Rural area

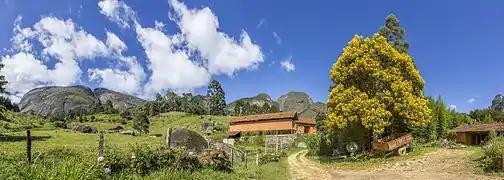
A rural area in the state of Rio de Janeiro, Brazil

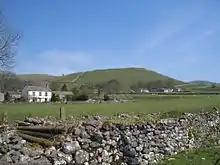
Rural Yorkshire Dales in England

In Brazil, there are different notions of "rural area" and "countryside". Rural areas are any place outside a municipality's urban development (buildings, streets) and it is carried by informal usage. Otherwise, countryside ("interior" in Portuguese) are officially defined as all municipalities outside the state/territory capital's metropolitan region. Some states as Mato Grosso do Sul do not have any metropolitan regions, thus all of the state, except its capital is officially countryside. Rio de Janeiro is singular in Brazil and it is de facto a metropolitan state, as circa 70% of its population are located in Greater Rio. In the Federal District it is not applicable and there is no countryside as all of it is treated as the federal capital. Brasília is nominally the capital, but the capitality is shared through all Federal District, because Brazil de facto defines its capital as a municipality, and in municipal matters, the Federal District is treated and governs as a single municipality, city-state-like (Brasília, DF).